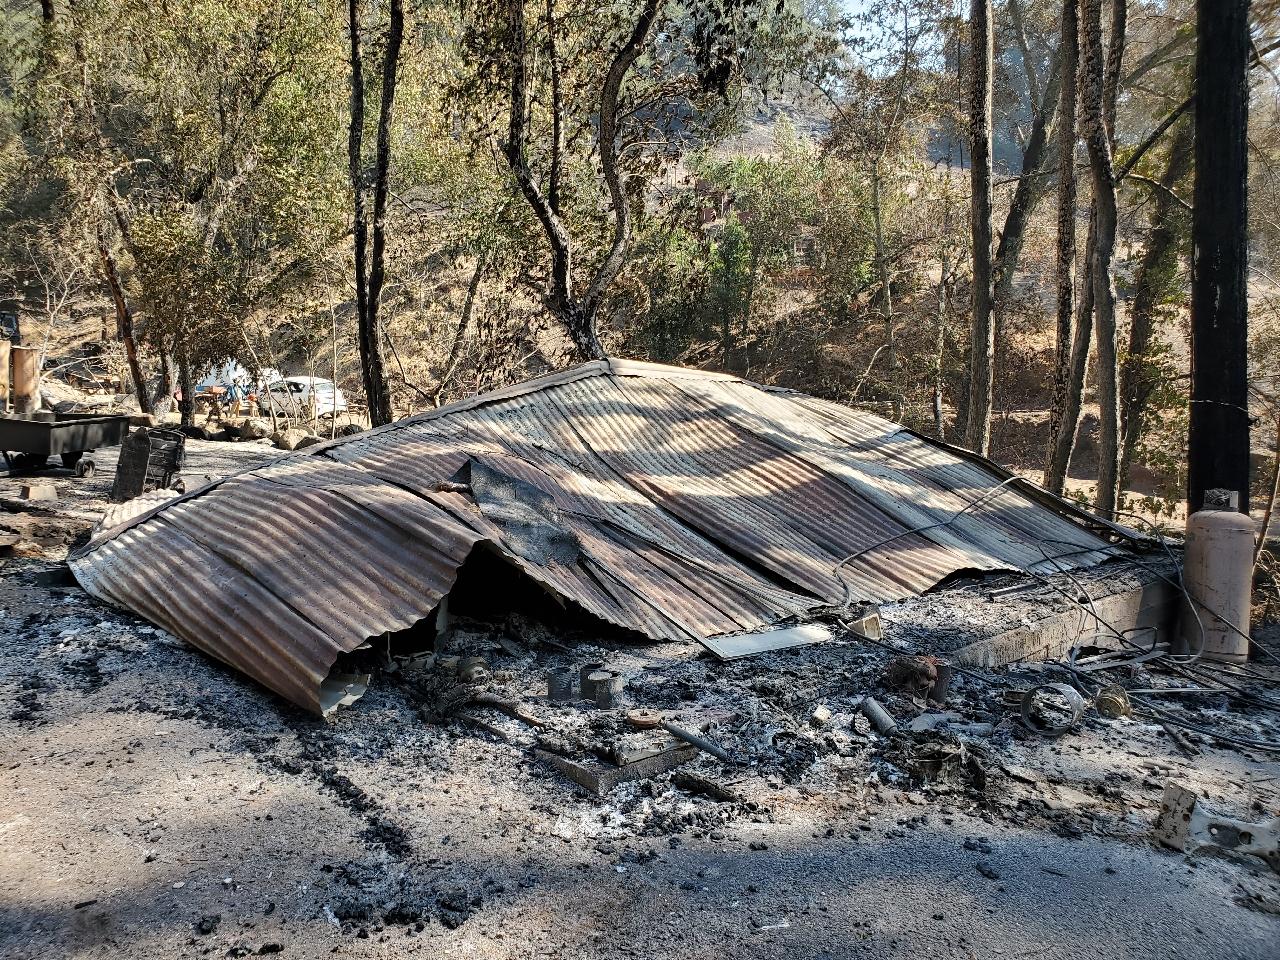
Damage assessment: destroyed